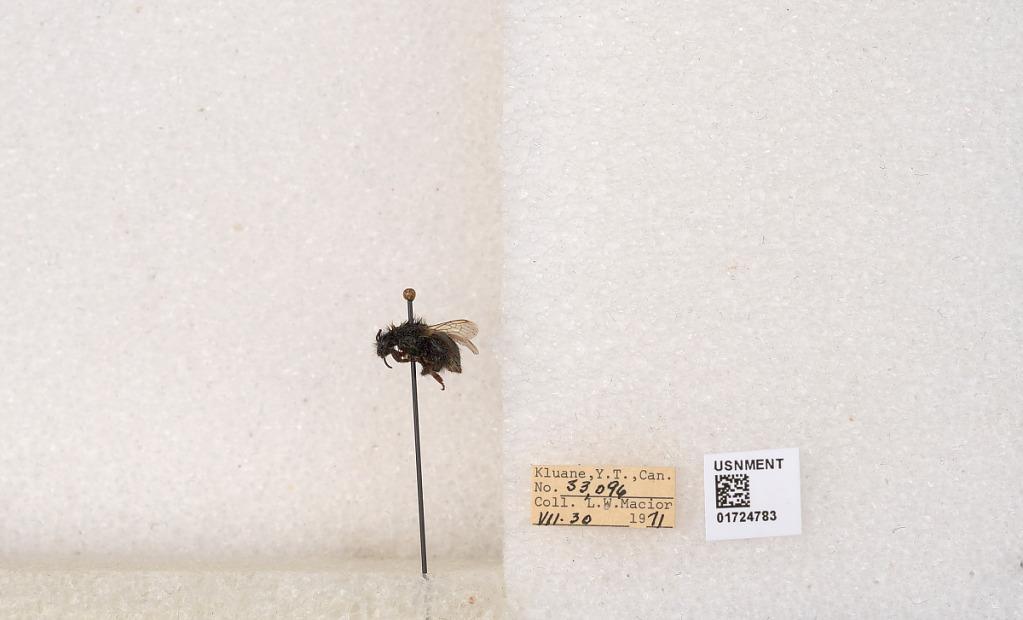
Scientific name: Bombus (Pyrobombus) sylvicola Kirby
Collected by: L. Macior
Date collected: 1971-7-30
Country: Canada
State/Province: Yukon Territory
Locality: Kluane National Park and Reserve
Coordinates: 60.7493, -139.504